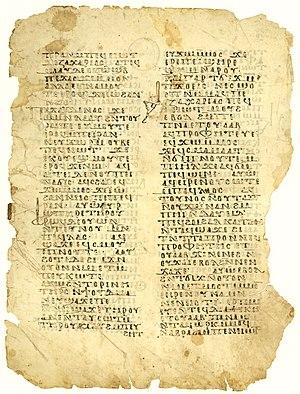
Le Codex 0177, portant le numéro de référence 0177, est un manuscrit du Nouveau Testament sur parchemin écrit en écriture grecque et copte onciale.